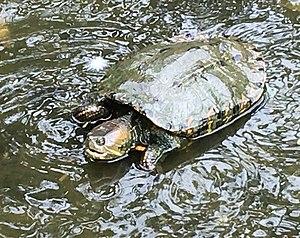
Trachemys callirostris est une espèce de tortue de la famille des Emydidae.